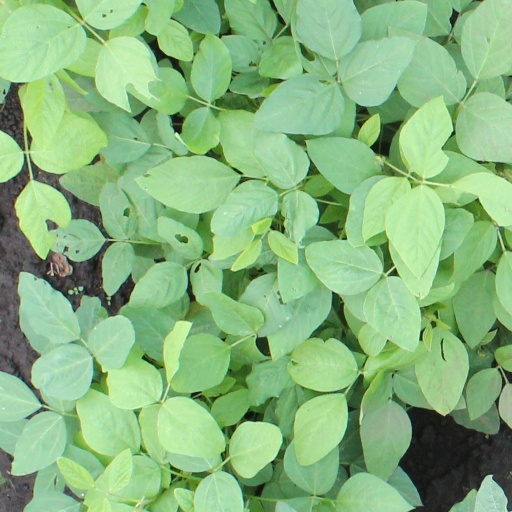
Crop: soybean